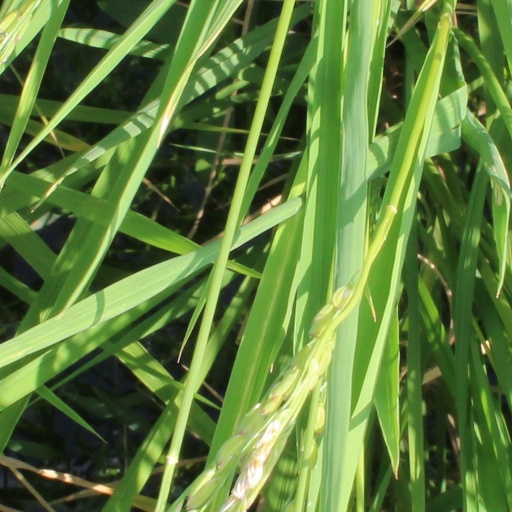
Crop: rice